History of Goa

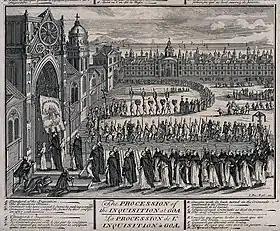
The Auto-da-fé procession of the Inquisition at Goa. The Goa Inquisition, which was established in 1560 and abolished in 1820, persecuted Hindus, Muslims, and other religious minorities

Portuguese control of the waters off South Asia enabled them to master the lucrative spice trade during the 16th century.